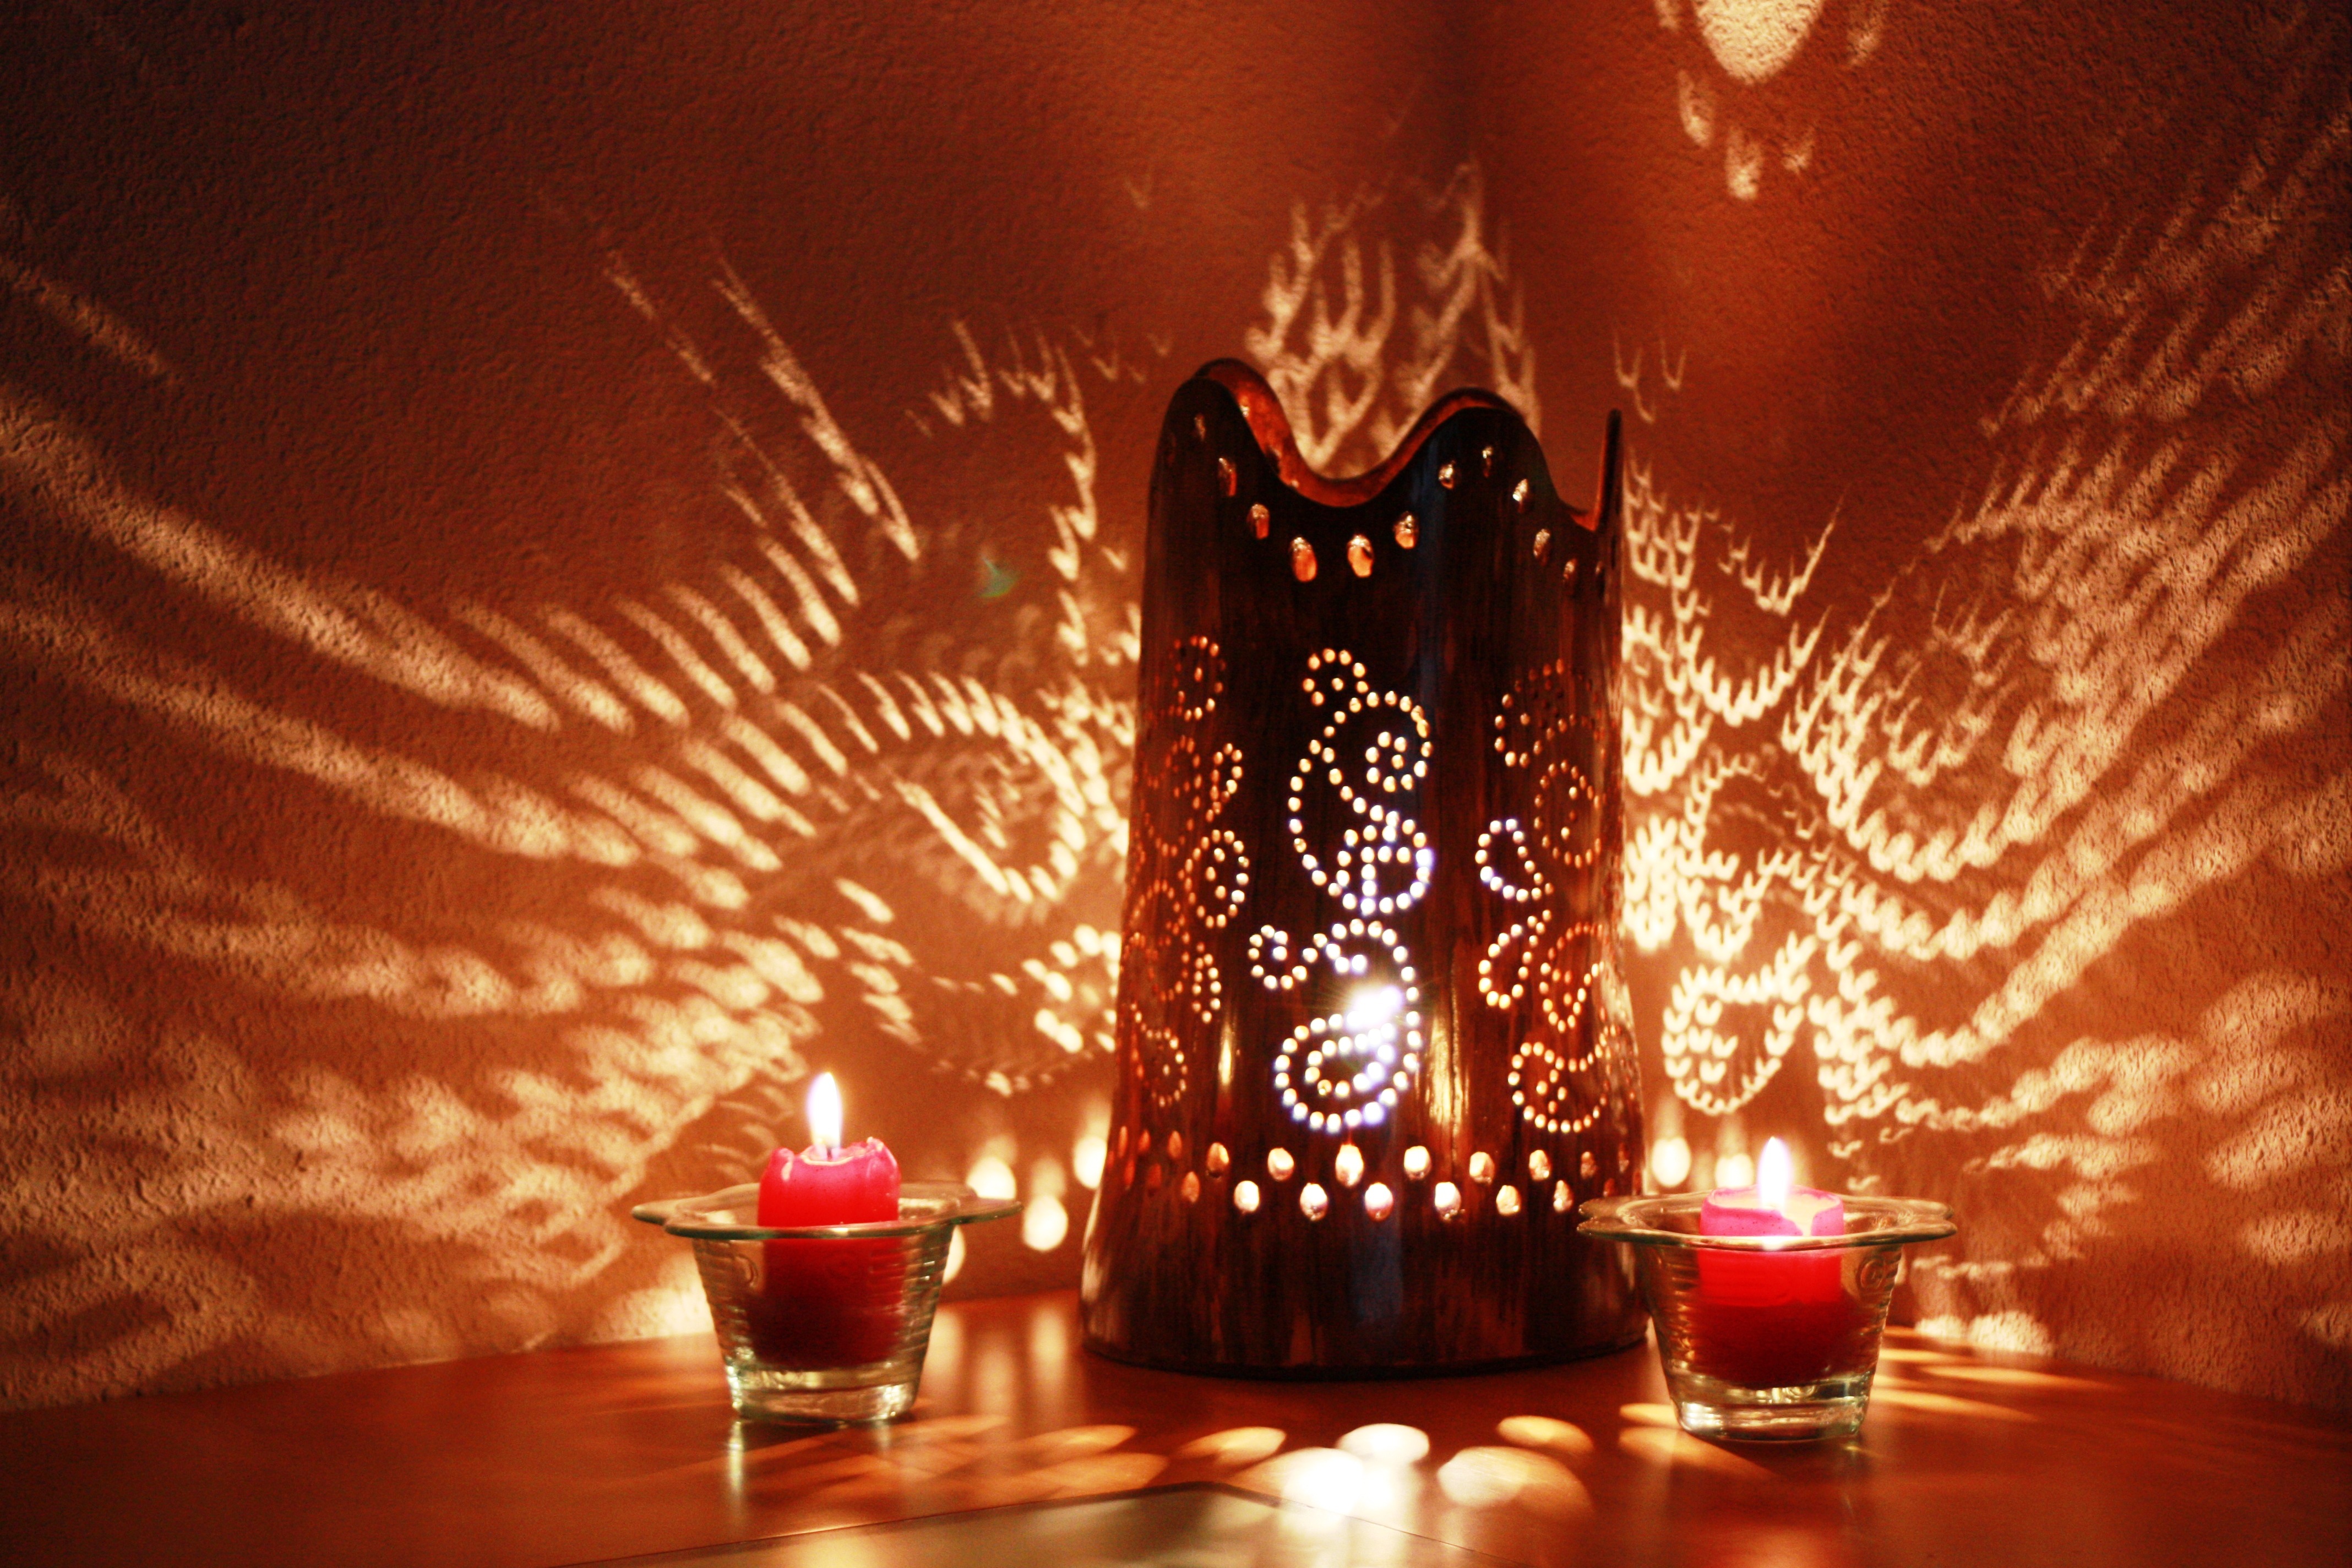
light, wood, night, rural, holiday, darkness, lamp, christmas, lighting, christmas decoration, agave, screenshot, computer wallpaper, artenpita